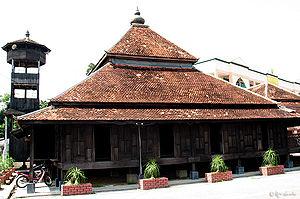
Kota Bharu est une ville de Malaisie fondée en 1844 par le sultan Muhammad II du Kelantan. Elle est la capitale de l'État du Kelantan depuis 1844, dont elle est aussi la plus grande ville. Son nom signifie « nouvelle ville » ou « nouveau fort » en malais.